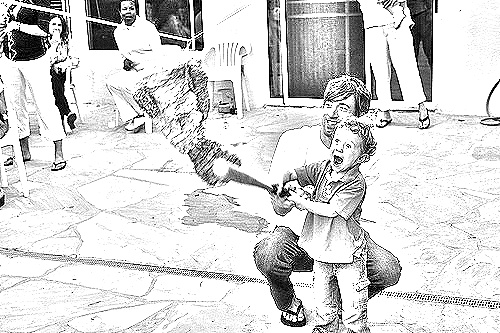
Portrait style: Sketch Portrait